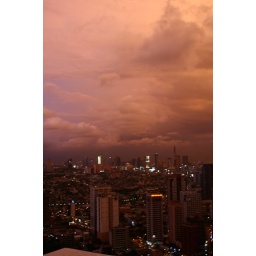
Like a doomsday scene. The red clouds are caused by the sunset over the Manila bay, scattered by the overcast.Location: Manila, Philippines